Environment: real
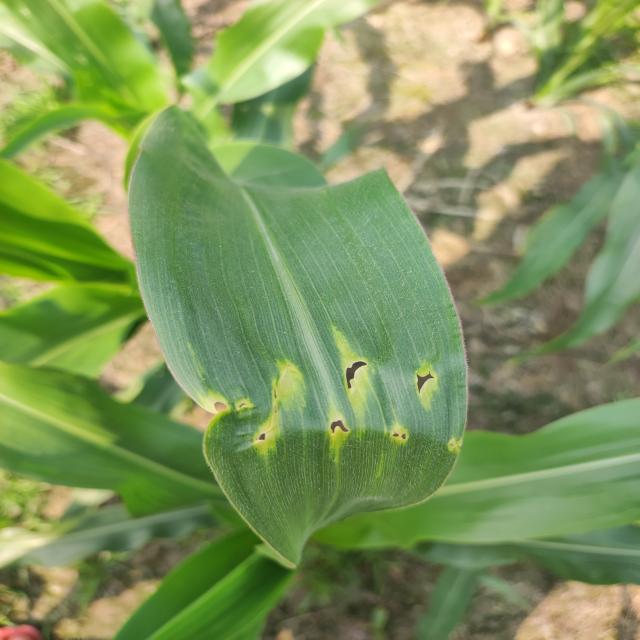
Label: fall_armyworm